Principality of Transylvania (1711–1867)

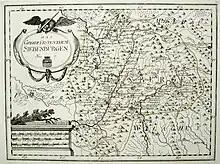
Grand Principality of Transylvania in 1791

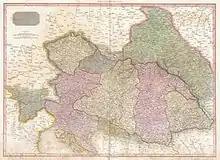
Transylvania (in yellow - right side) on a map of the military districts of the Habsburg Monarchy (1818 map showing the situation in the late 1790s)

In the Great Turkish War, the Habsburg Emperor Leopold I had occupied the vassal Ottoman Principality of Transylvania and forced Prince Michael I Apafi to acknowledge his overlordship in his capacity as King of Hungary. Upon Apafi's death in 1690, Emperor Leopold decreed the "Diploma Leopoldinum", which affiliated the Transylvanian territory with the Habsburg monarchy. In 1697 Michael's son and heir Prince Michael II Apafi finally renounced Transylvania in favour of Leopold; the transfer to the Habsburg lands was confirmed by the 1699 Treaty of Karlowitz between the Holy League and the Ottoman Empire.